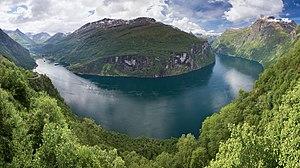
Vue panoramique du Geirangerfjord depuis Ørnesvingen, Stranda, comté de Møre og Romsdal, Norvège.